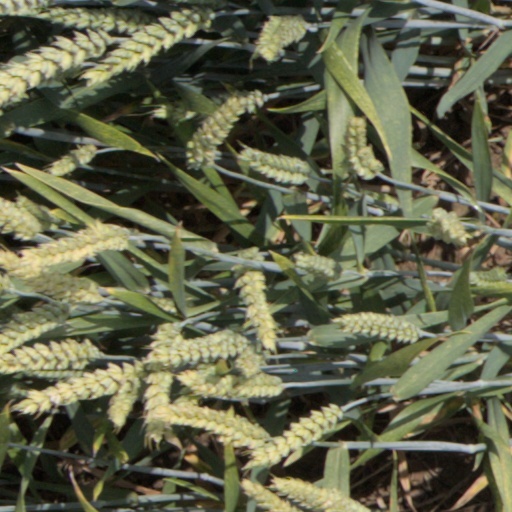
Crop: wheat